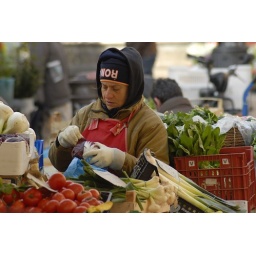
This is one of the most ancient fruit and vegetable market in Rome